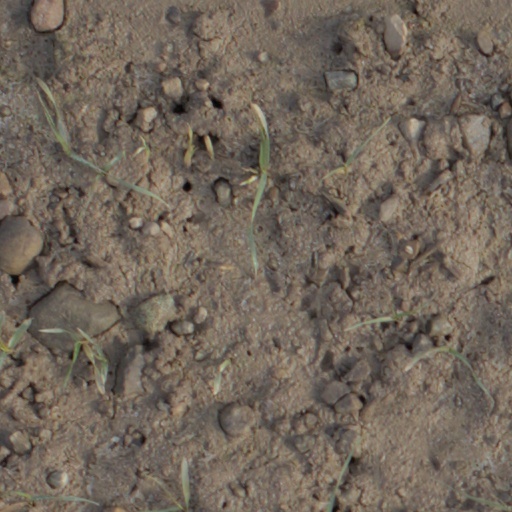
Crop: wheat